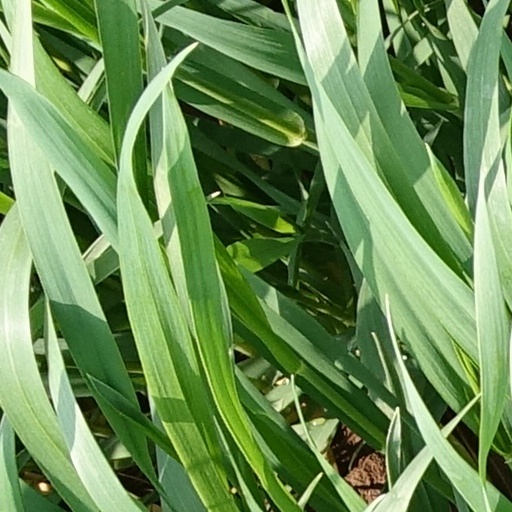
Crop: wheat